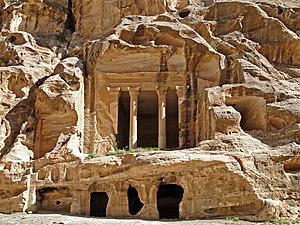
Un triclinium à Siq el Barid (Petite Pétra) en Jordanie
Siq al-Barid, surnommé la « Petite Pétra », est un site archéologique de Jordanie. Situé au nord des vestiges de la cité de Pétra, il s'agit également de ruines nabatéennes.